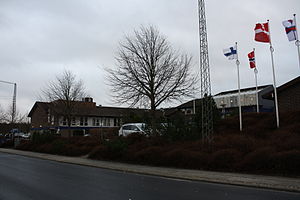
Pejsegården
Pejsegården i december 2011.
Hotel Pejsegården er et hotel beliggende i den sydlige ende af Brædstrup, og er Danmarks største privatejede hotel. Hotellet er ejet af Grethe Nygård, men bestyres til daglig af hendes datter Jytte Nygård.